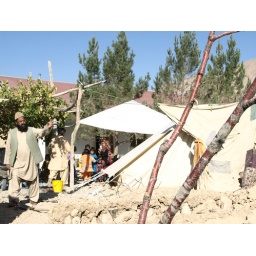
the children who have lost their home in earth quick are sitting out of camp